Mangar Bani

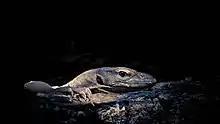
Basks in the morning sun

Mangar Bani has been studied by the biologists who found it to be a High-Biodiversity Zone. It is one of the last remaining natural tropical forest in the Aravalli range. It has more than 30 native tree species thriving along with the 100 native shrubs and herbs, all of which provide shelter to the wildlife, rare birds, and animals including leopards. It acts as an important source of ground water recharge. It is an important biodiversity area, sacred grove, leopard and migratory birds habitat, and part of the Northern Aravalli leopard wildlife corridor with several wetlands.